Longsleddale

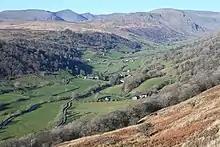
Central and upper Longsleddale, seen from Todd Fell. St Mary's Church is in the middle of the picture.

In 1974, an Outdoor Pursuits Centre was founded by Jim McVeigh as an access point for young people, from in and around Manchester, to the great outdoors. Over the years, this has extended to young people from all around the country. Unlike many outdoors centre in the UK, this is staffed and operated solely by volunteers. The centre's Adventure Activities Licensing Authority licence allows staff to run outdoor activities including: rock climbing, caving, ghyll scrambling (canyoning), hillwalking and archery.